List of unusual units of measurement

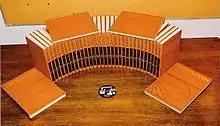
A CD-ROM can easily store the entirety of a paper encyclopedia's words and images, plus audio and video clips

Bananas, like most organic material, naturally contain a certain amount of radioactive isotopes—even in the absence of any artificial pollution or contamination. The banana equivalent dose, defined as the additional dose a person will absorb from eating one banana, expresses the severity of exposure to radiation, such as resulting from nuclear weapons or medical procedures, in terms that would make sense to most people. This is approximately 78 nanosieverts – in informal publications one often sees this estimate rounded up to 0.1 μSv.